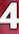
Number: 4